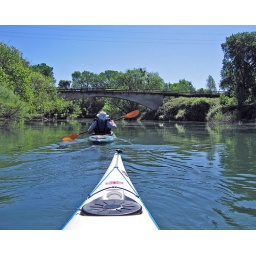
Ron by old train bridge